West Point Lake

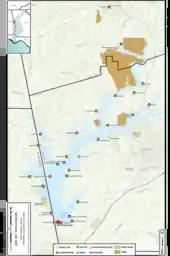
Locations of public parks, 2017

West Point Lake has the highest shoreline mileage and percentage of total shoreline miles allocated to public recreation areas of all USACE lakes in the ACF river basin. Thus making West Point Lake the most publicly accessible USACE lake in the basin. In addition to the large available public areas, the land buffer around the lake, regardless of allocation, is considered public land. With the exception of personal property (a boat dock) and the prohibited areas, the public is allowed anywhere on this buffer as an issued permit does not allow private exclusive rights anywhere on USACE property.